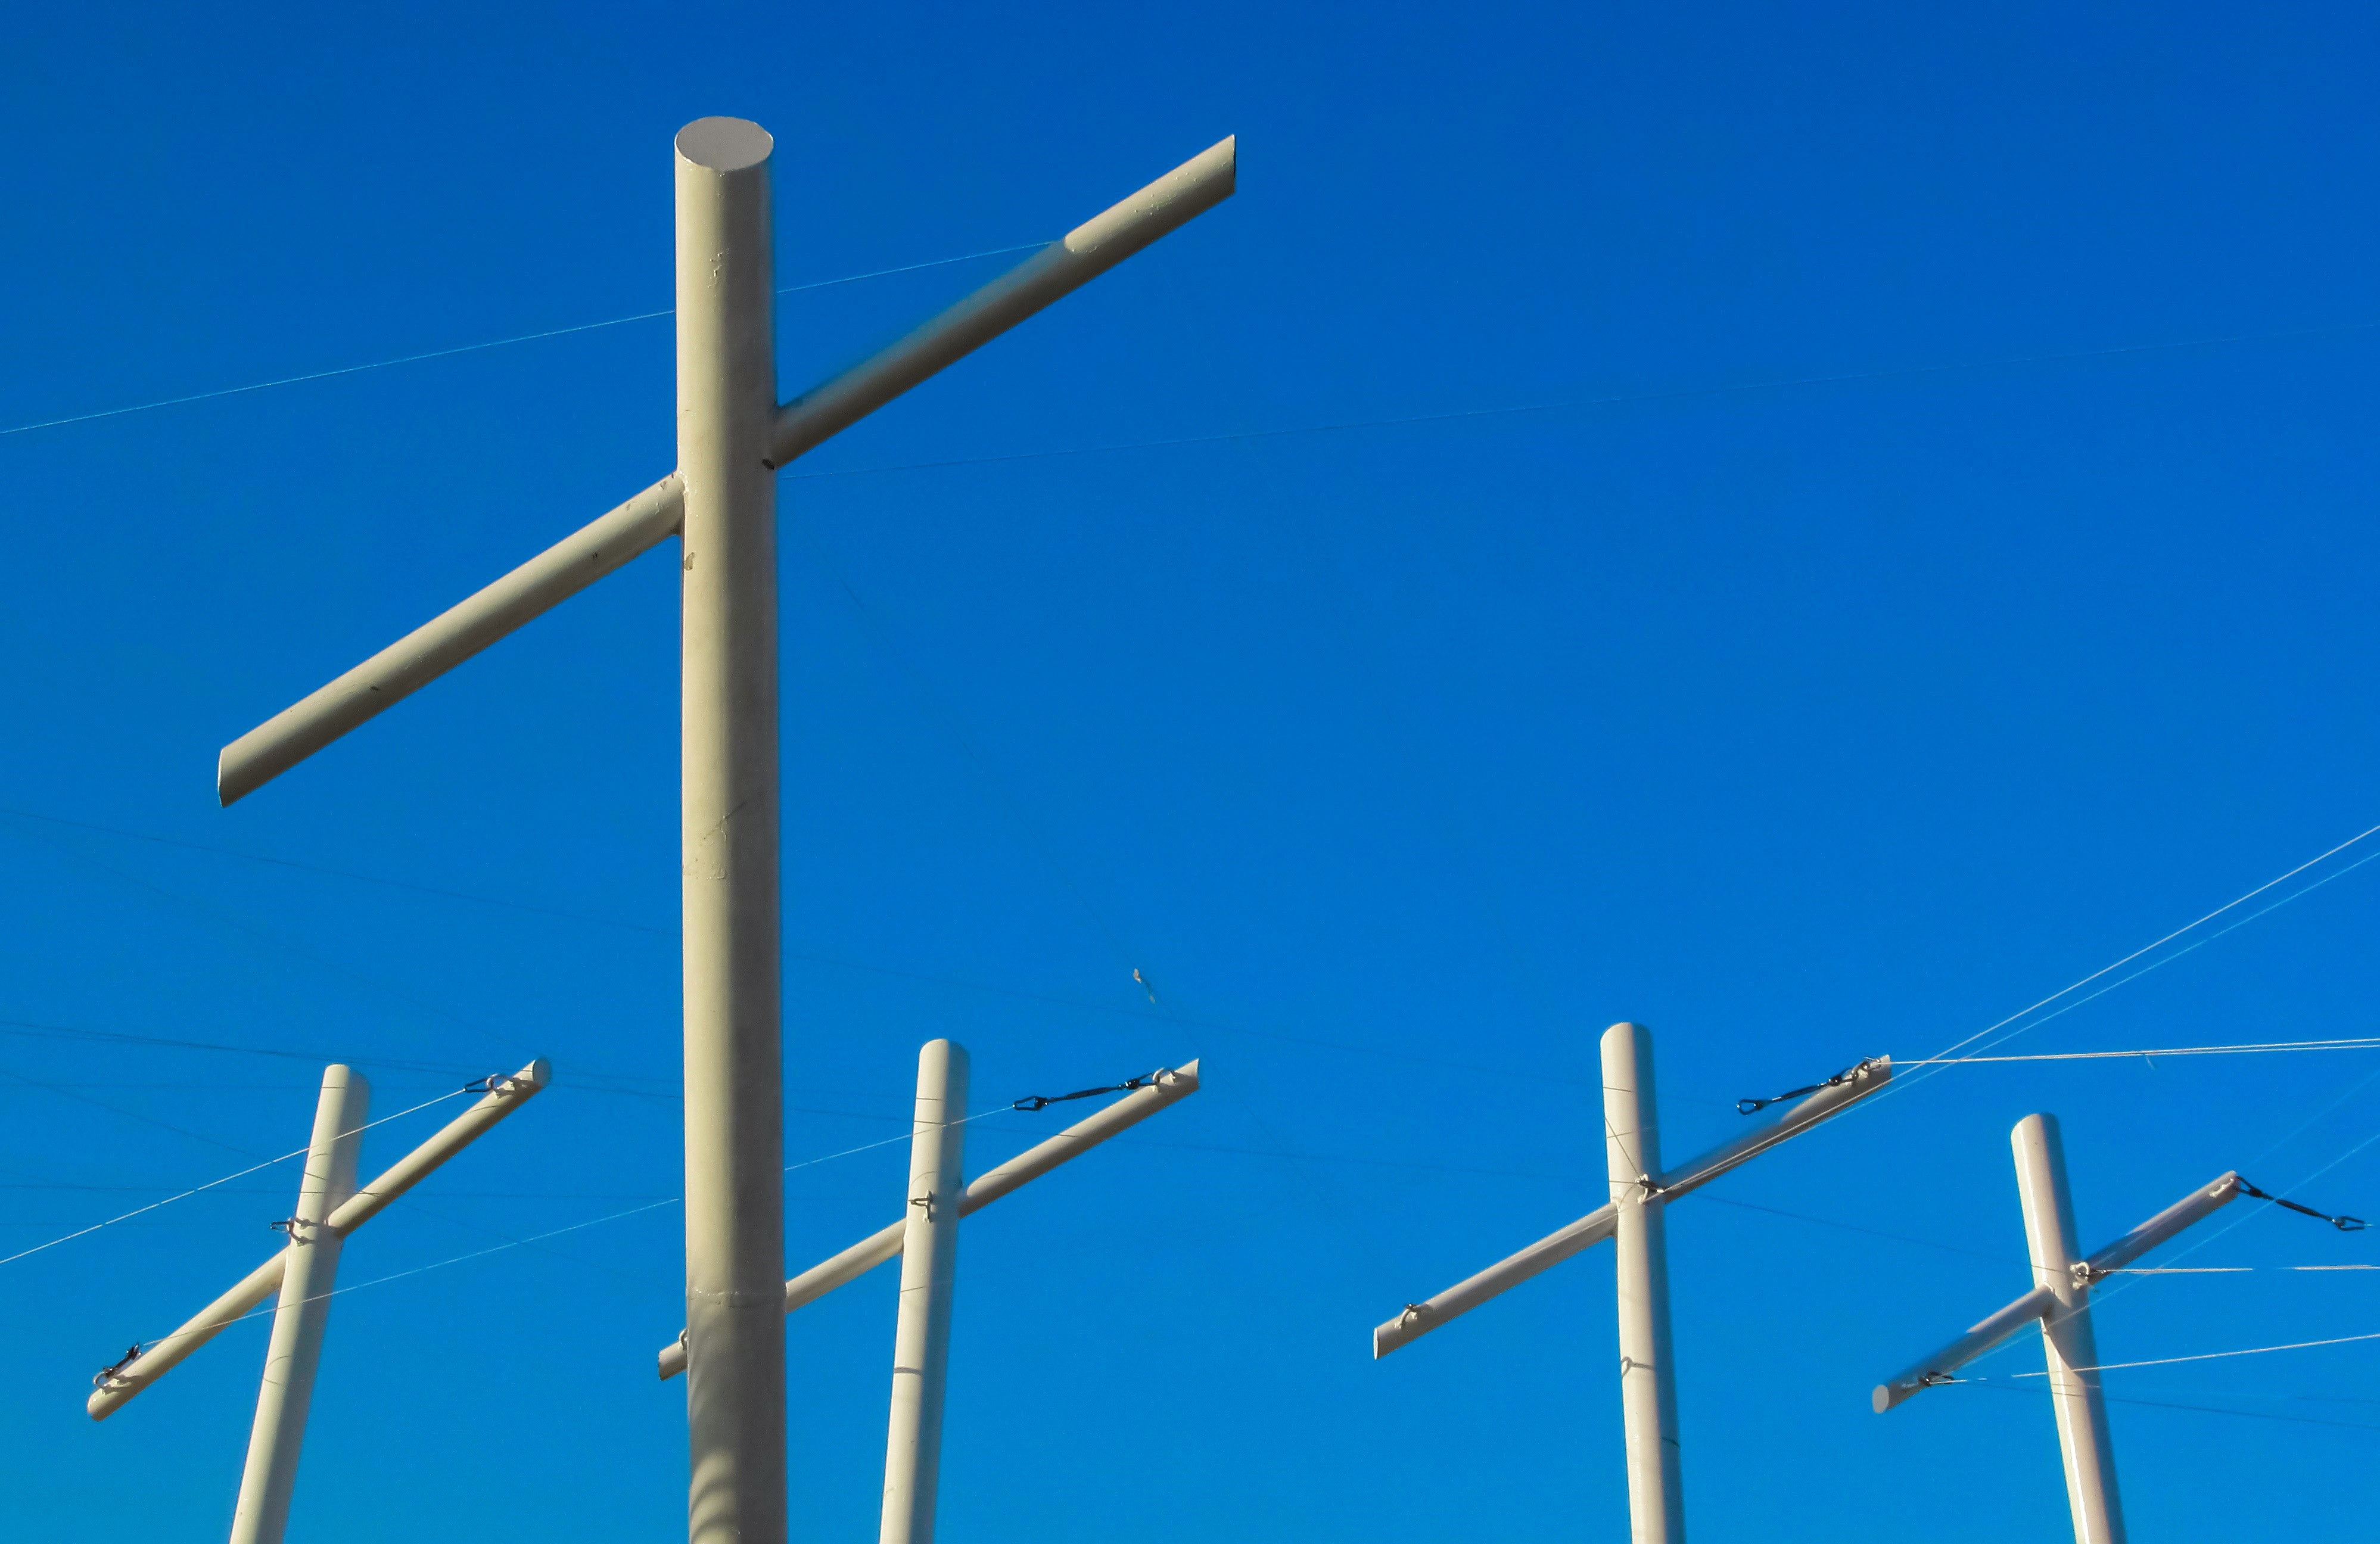
wind, decoration, line, pillar, column, mast, machine, wind turbine, street light, electricity, energy, design, wind farm, metallic, overhead power line